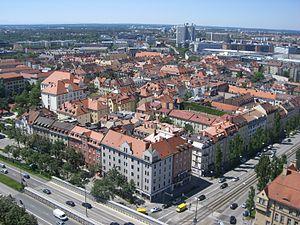
Schwanthalerhöhe est un des vingt-cinq secteurs de la ville allemande de Munich.